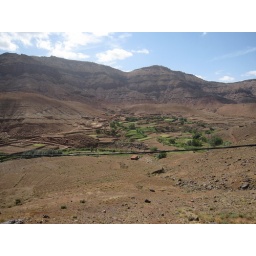
09/09/09- On the road to Marrakesh: every shade of light brown; the skies were almost blue as in all the photos.